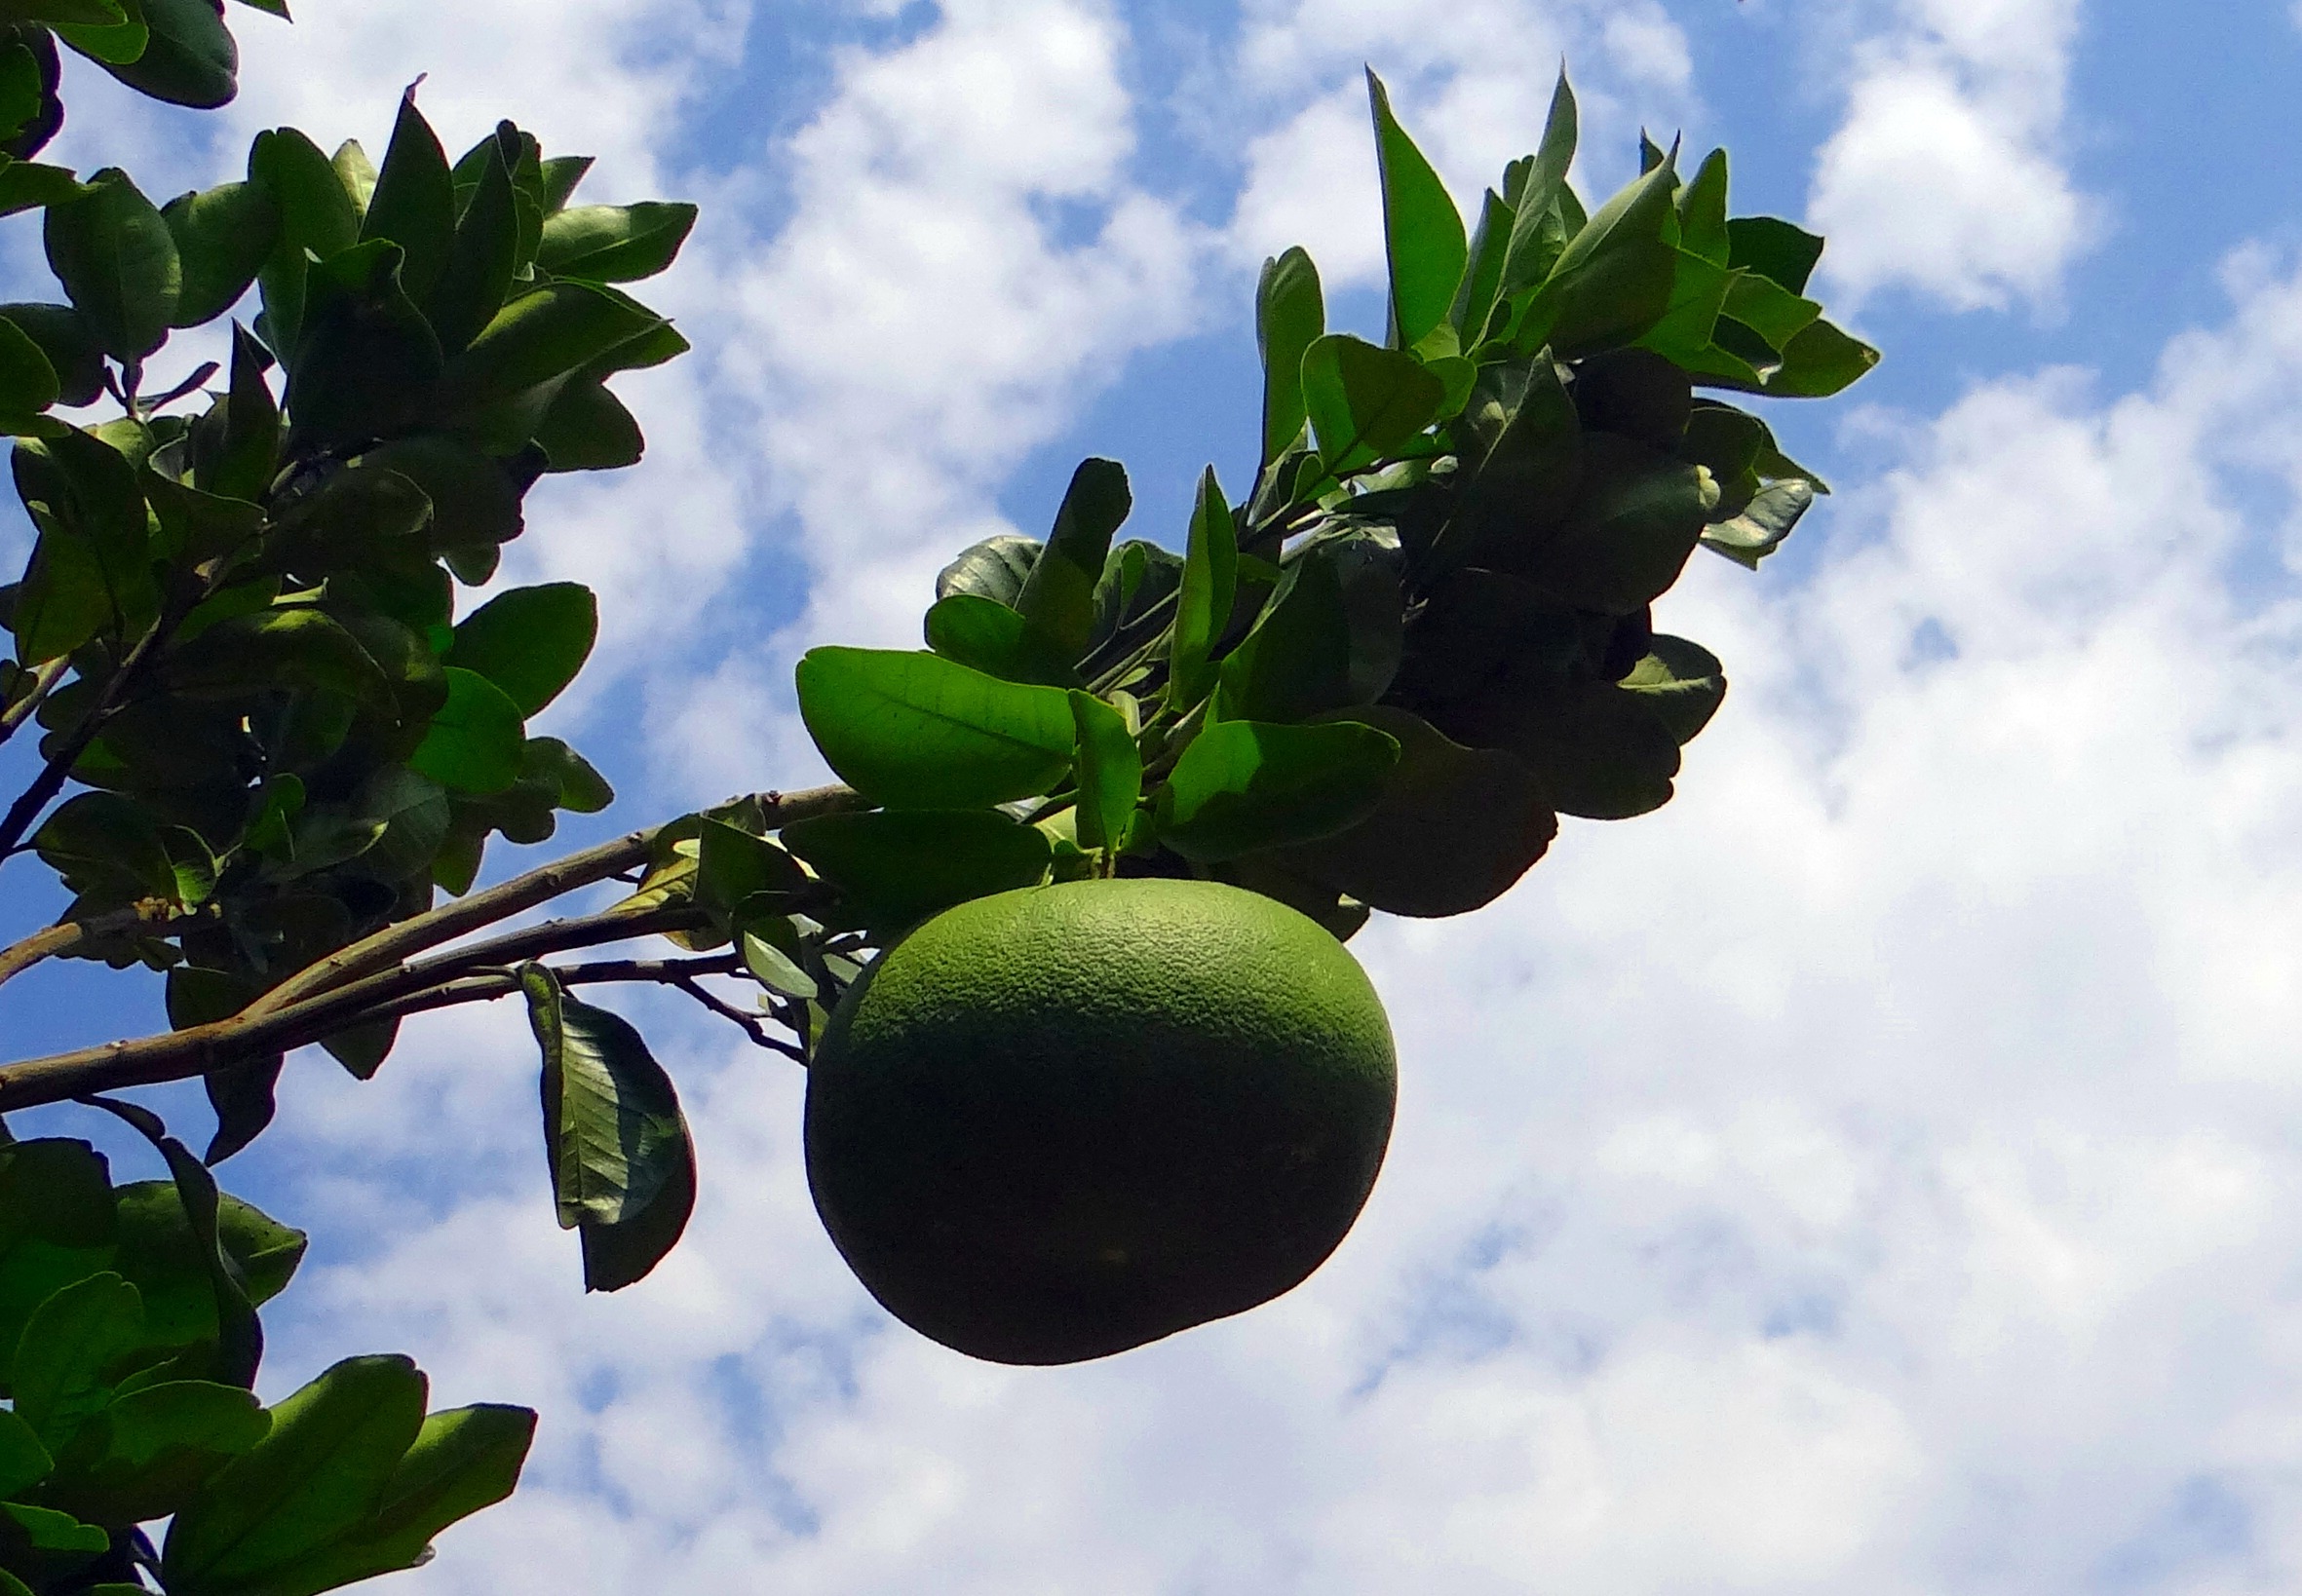
tree, branch, blossom, plant, sky, fruit, sunlight, leaf, flower, food, green, produce, botany, dharwad, flora, grapefruit, shrub, india, citrus, subtropical, flowering plant, woody plant, land plant, citrus paradisi